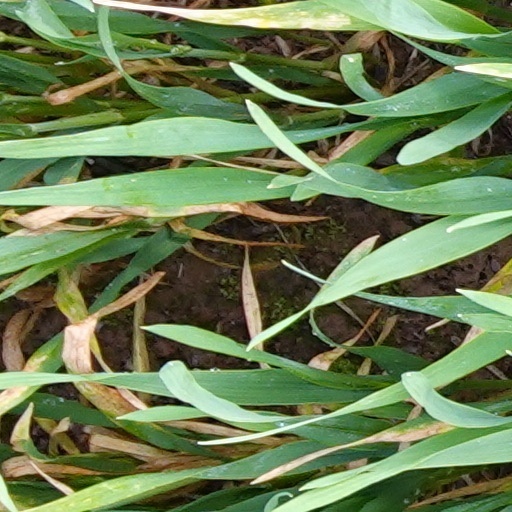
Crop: wheat